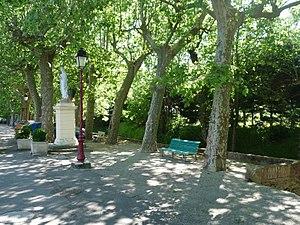
Place le long du Laudot, Vaudreuille, Haute-Garonne, France
Vaudreuille est une commune française située dans le département de la Haute-Garonne, en région Occitanie.